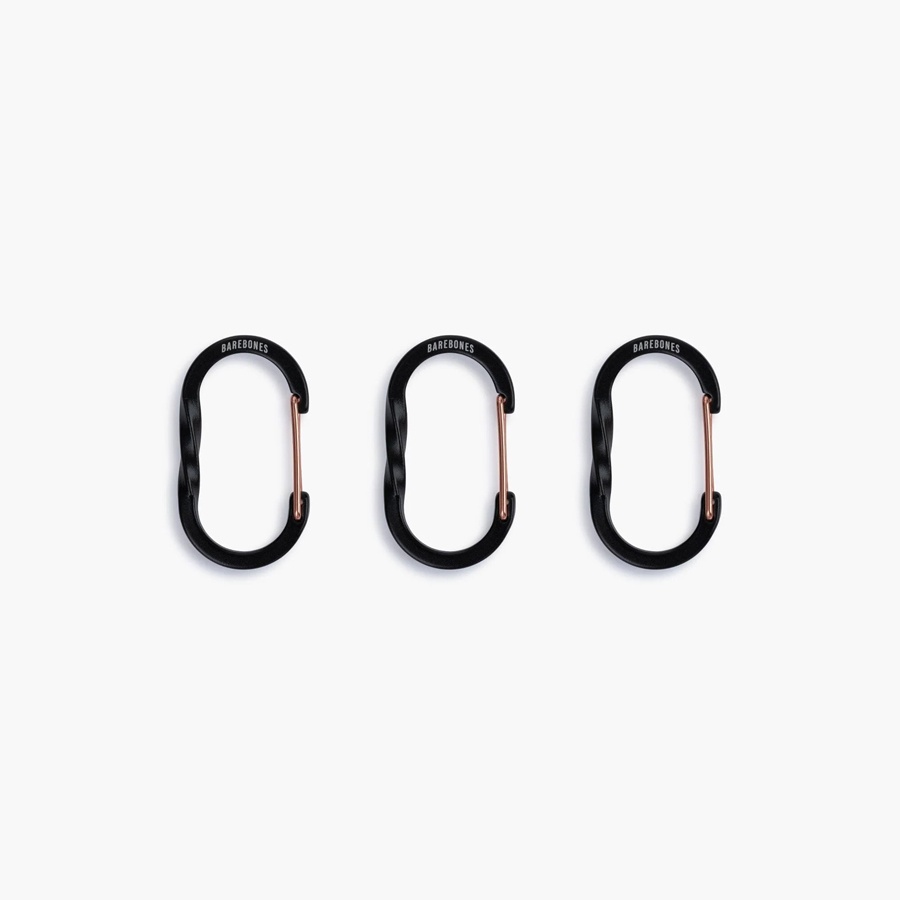
Wiregate Carabiner in Small Black (Set of 3)
The Barebones carabiner offers an elevated twist on one of the most essential accessories for camp, cooking, hiking, or any outdoor experience. Designed to withstand the heat of an open fire, hang or store cookware, organize tools and equipment, or suspend lanterns. Minimal features, signature twisted spine, and copper wire gate match the look and feel of our outdoor and open fire collections. • Powder-coated aluminum alloy • Signature twisted spine • Designed for open fire and outdoor use • Not intended for climbing Items Included: Small: Set of 3 Small Wiregate Carabiners Materials: Aluminum Alloy Powder Coated Paint Dimensions: Small • 2" x 1.25" x 0.25" Weight Capacity: Small • Gate Open: 25lbs • Gate Closed: 30lbs
Brand: BAREBONES
Category: Sporting Goods > Outdoor Recreation > Climbing > Carabiners